Cuisy, Seine-et-Marne

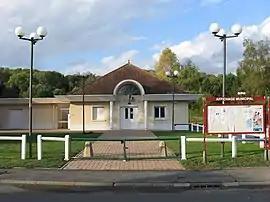
The town hall in Cuisy

Cuisy is a commune in the Seine-et-Marne department in the Île-de-France region in north-central France.